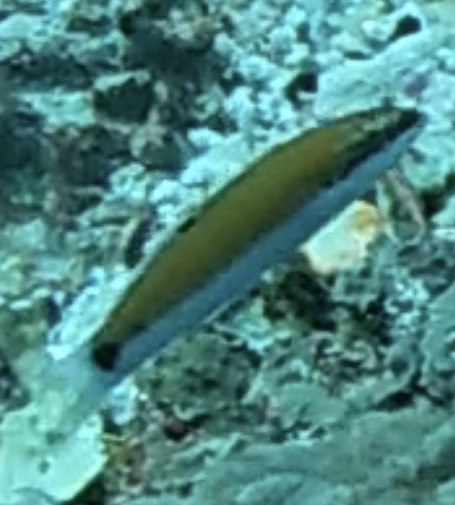
Thalassoma lunare (Moon Wrasse)